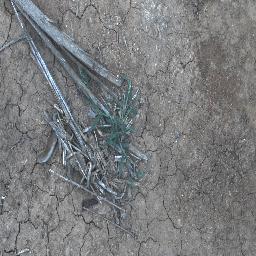
Label: negative